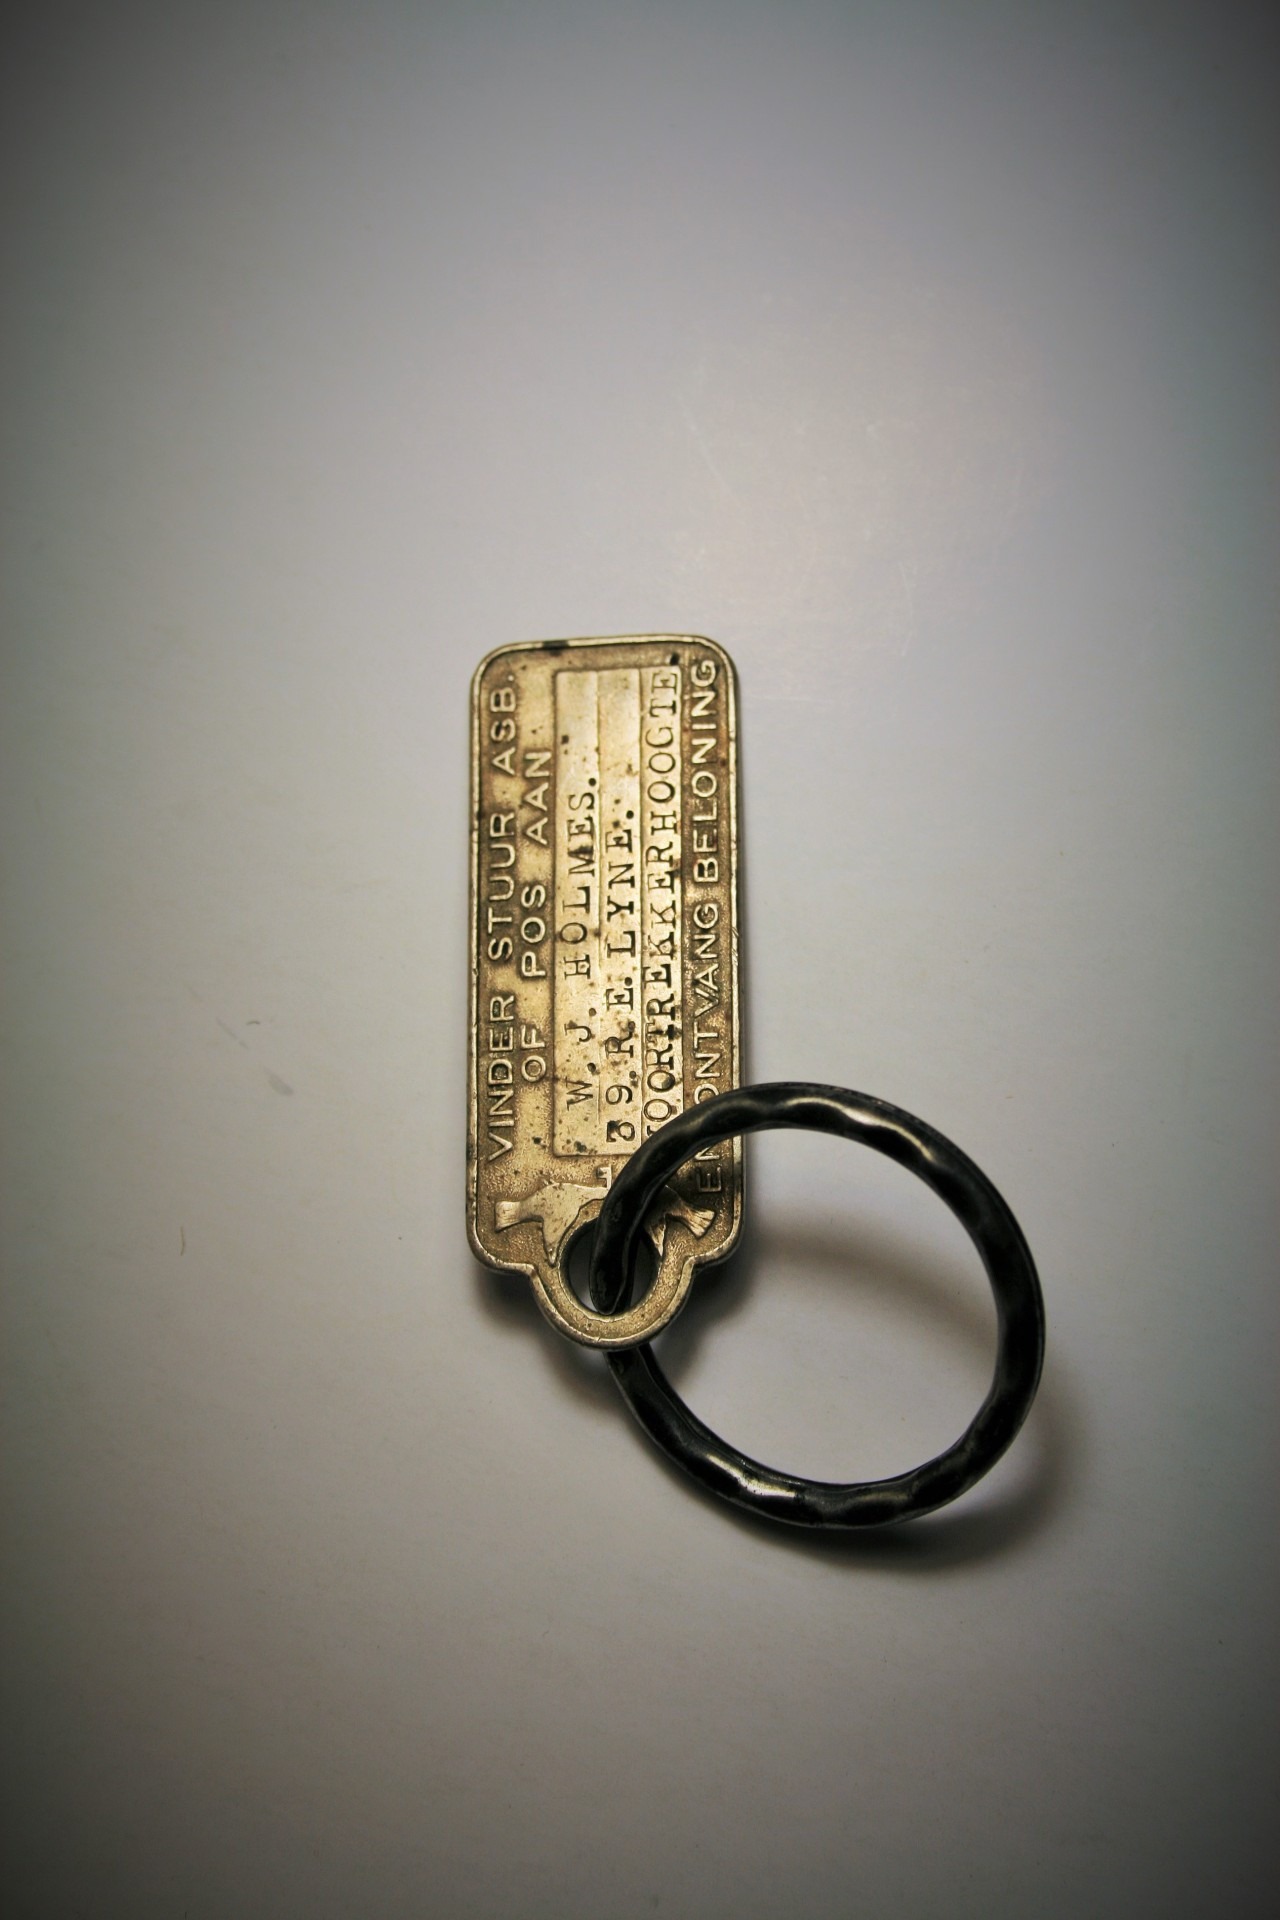
ring, old, steel, symbol, metal, lighting, security, label, jewellery, tag, lock, metallic, address, key ring, fashion accessory